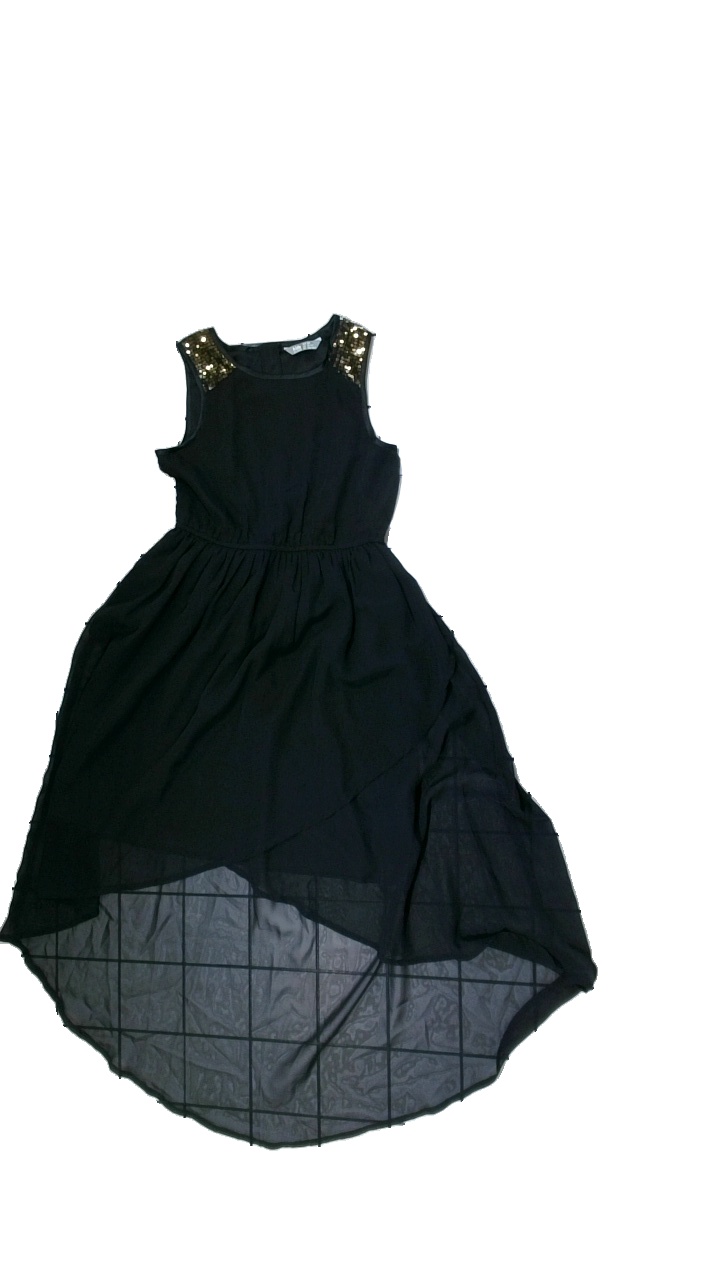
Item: Dress (Children)
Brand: Lindex
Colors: Black
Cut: C-collar
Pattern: Metallic
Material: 100% Poly
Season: All
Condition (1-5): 5
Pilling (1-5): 5
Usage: Reuse
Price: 50-100